Secret Six

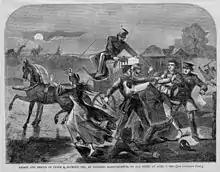
Frank Sanborn resists arrest by federal marshals

On the night of April 3, 1860, five federal marshals arrived at Frank Sanborn's home in Concord, Massachusetts, handcuffed him, and attempted to wrestle him into a coach and take him to Washington to answer questions before the Senate in regard to his involvement with John Brown. Approximately 150 townspeople rushed to Sanborn's defense. Judge Ebenezer R. Hoar issued a writ of replevin, formally demanding the surrender of the prisoner. In a letter to a friend, Louisa May Alcott wrote, "Sanborn was nearly kidnapped. Great ferment in town. Annie Whiting immortalized herself by getting into the kidnapper's carriage so that they could not put the long legged martyr in."